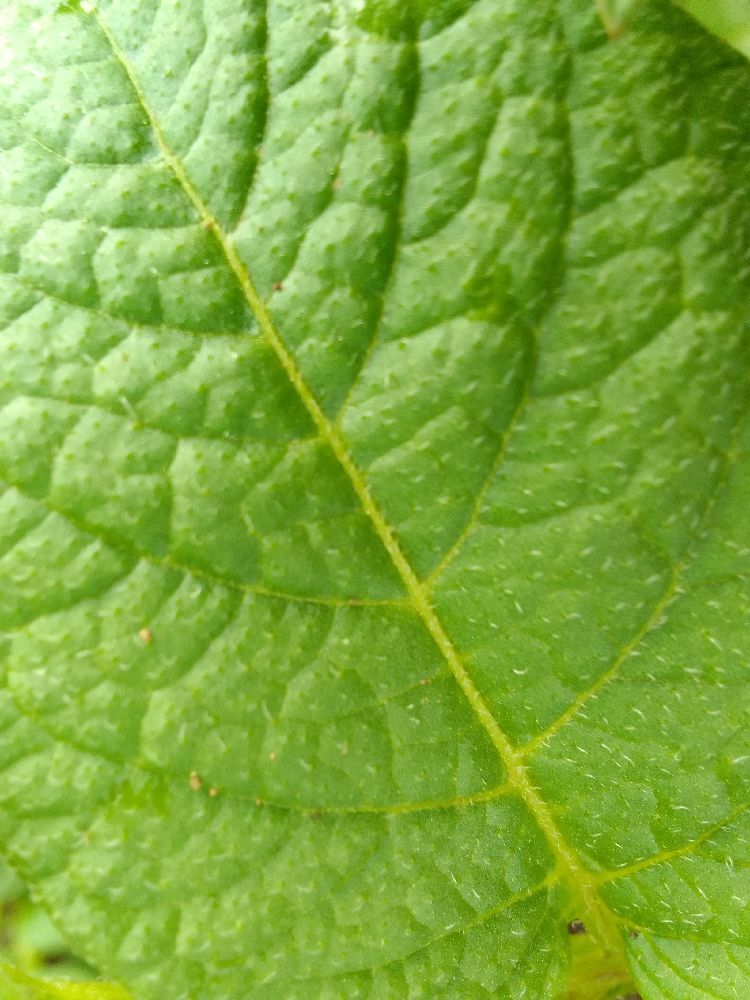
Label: Healthy